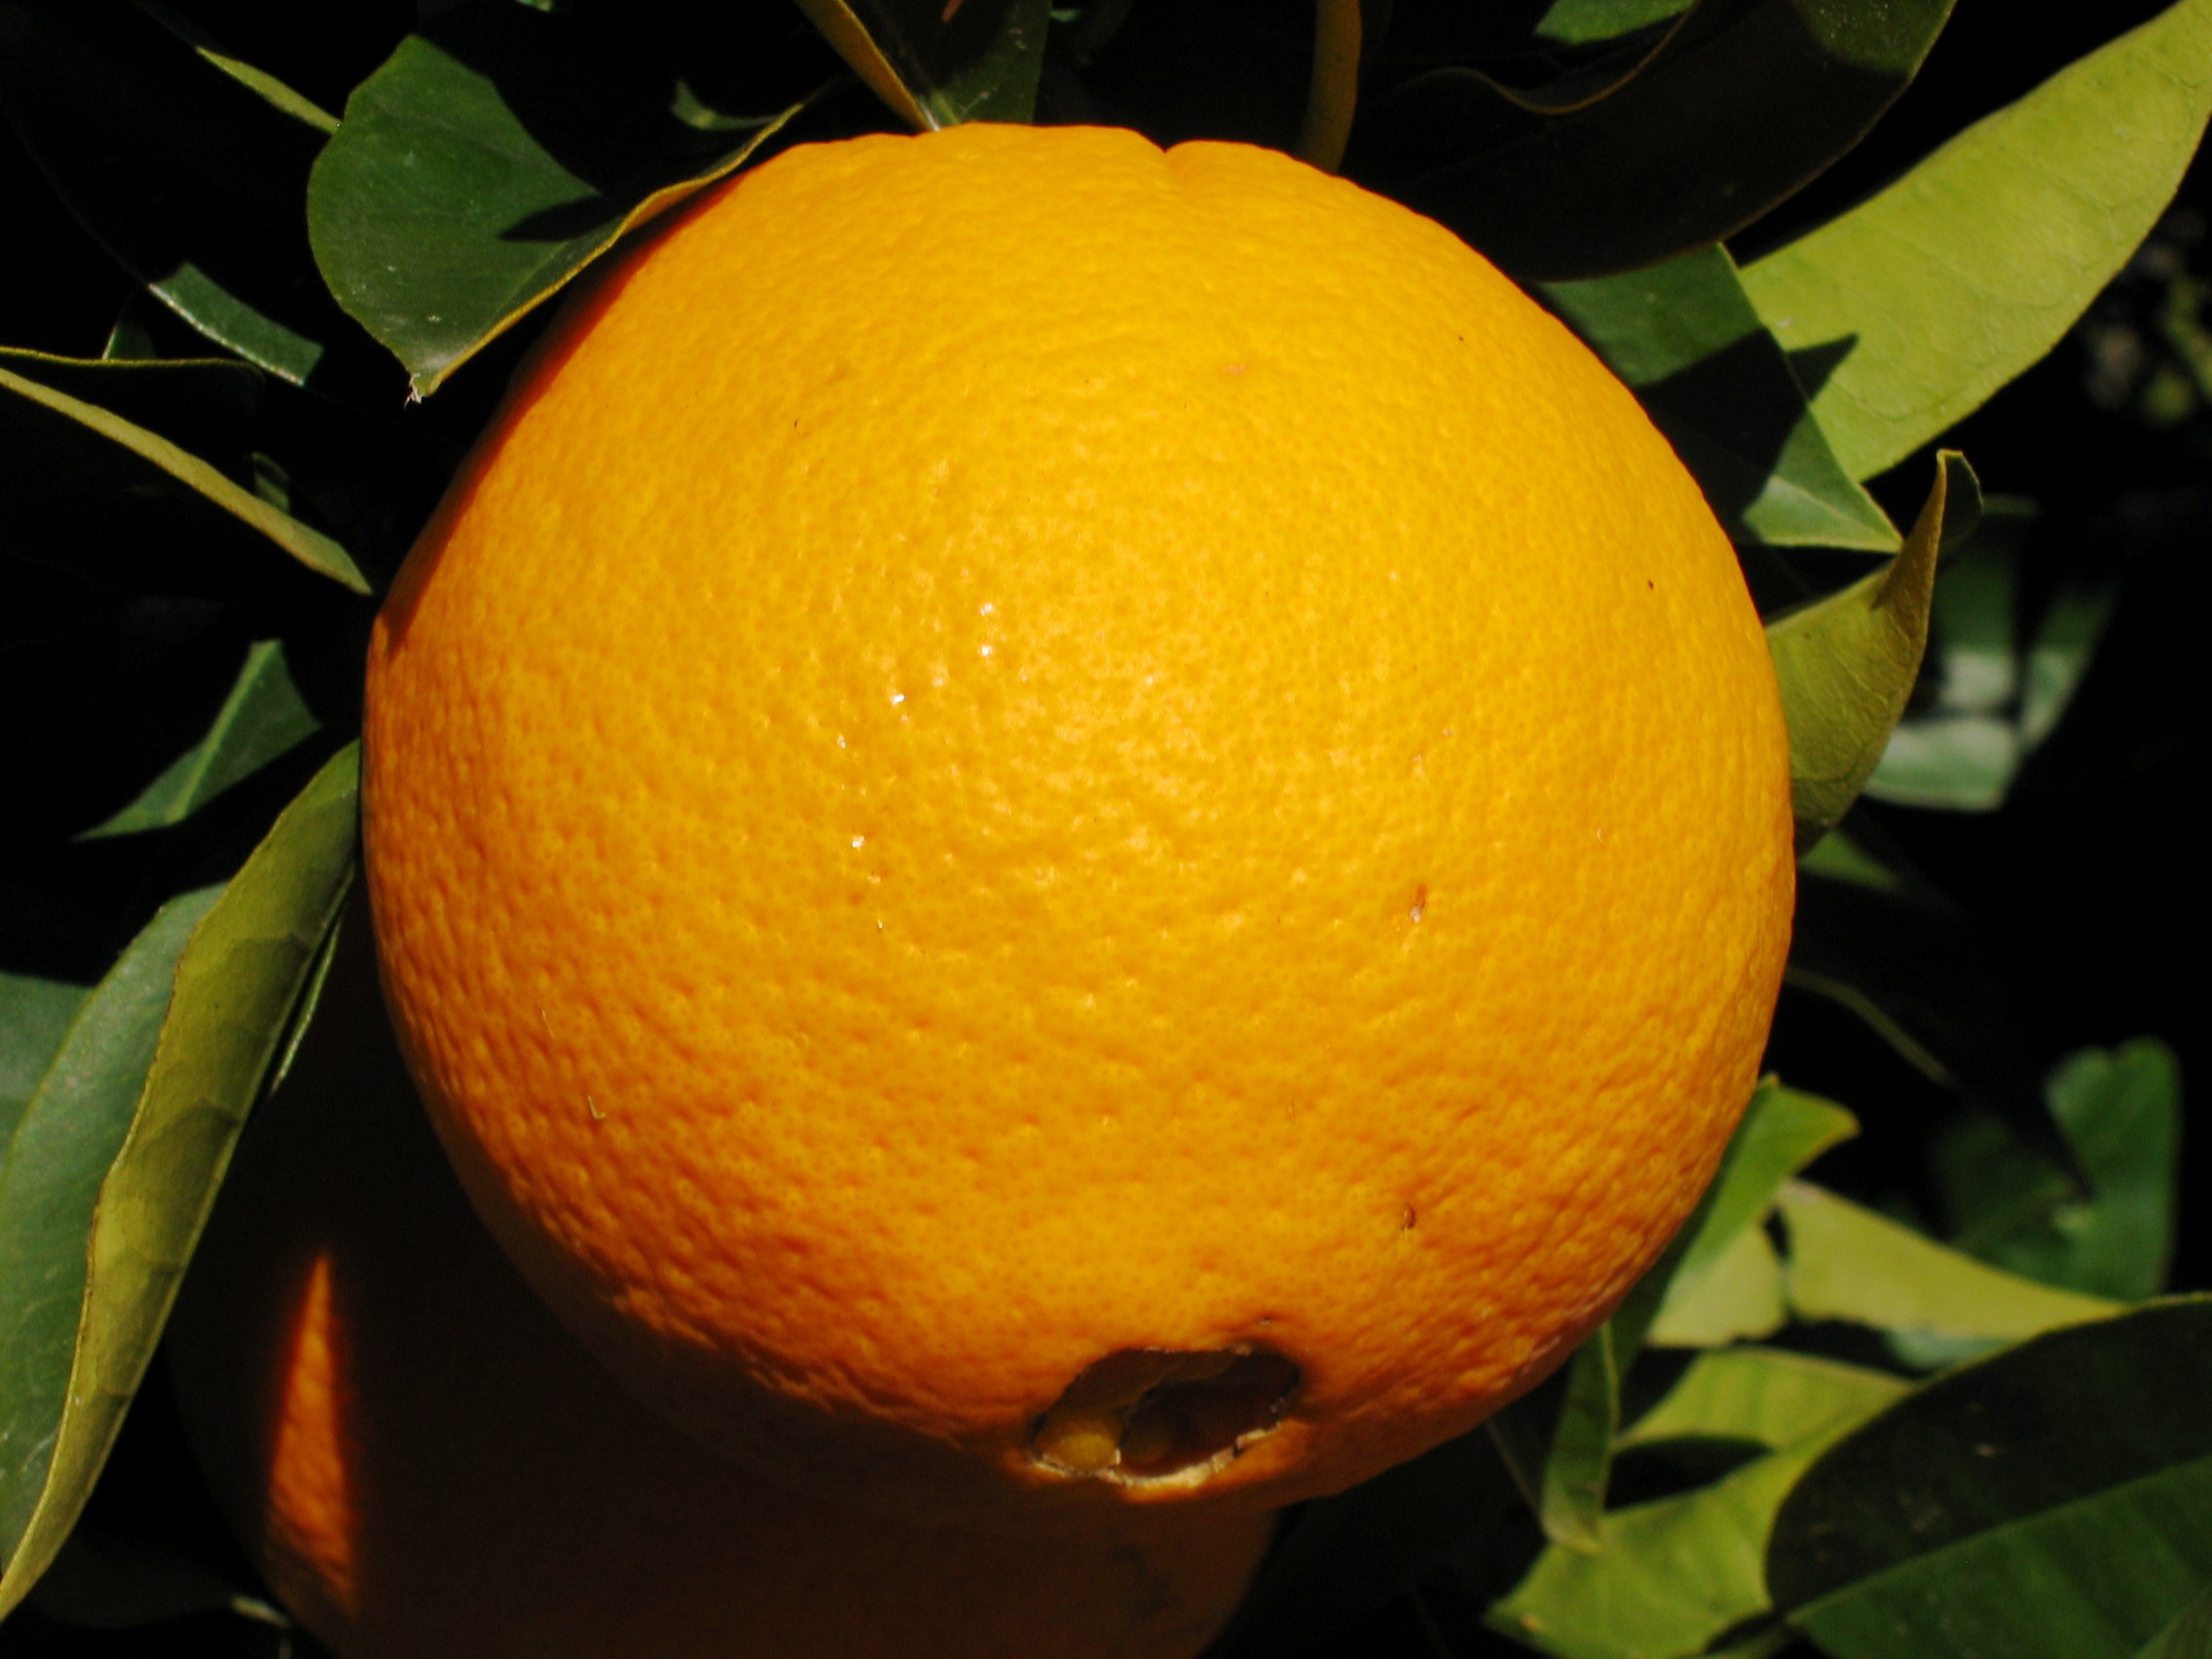
tree, nature, plant, fruit, flower, orange, food, red, produce, vegetable, macro, lemon, tangerine, clementine, citron, citrus, flowering plant, bitter orange, mandarin orange, land plant, sweet lemon, meyer lemon, tangelo, yuzu, valencia orange